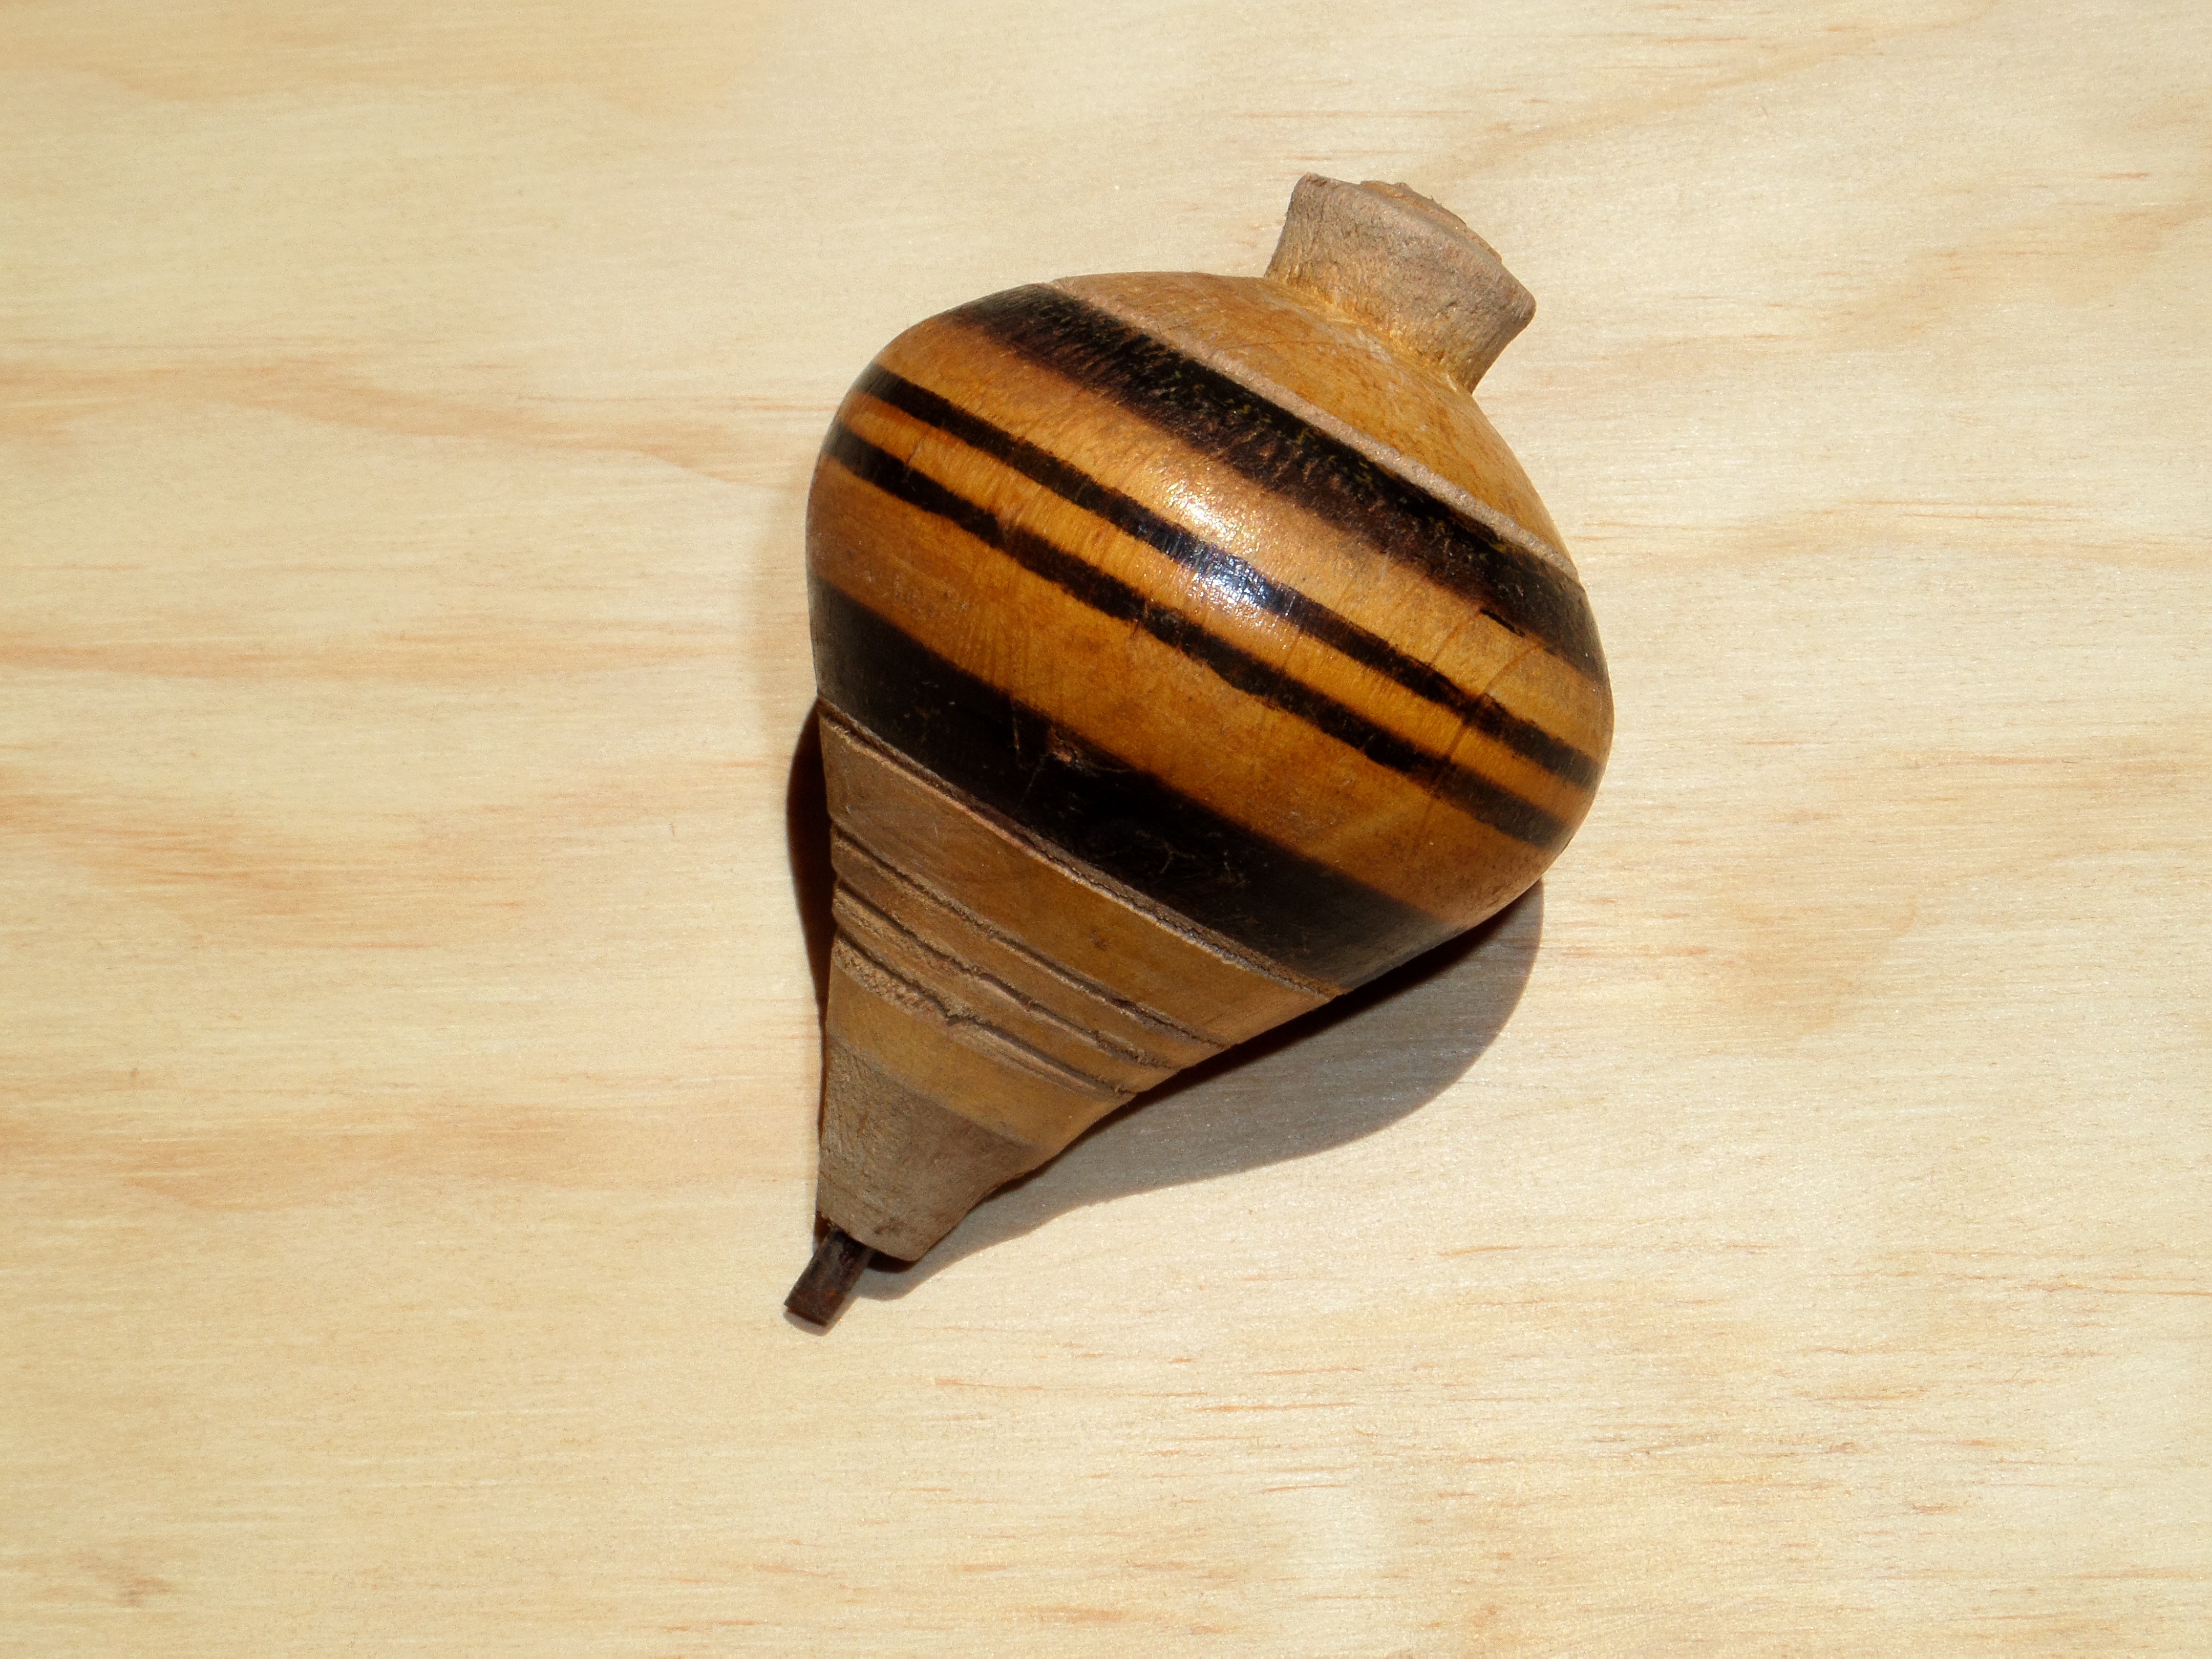
hand, wood, vintage, old, rustic, horn, produce, musical instrument, crafts, mexico, historical, classic, carving, antiques, collectibles, oaxaca, the art, trompo